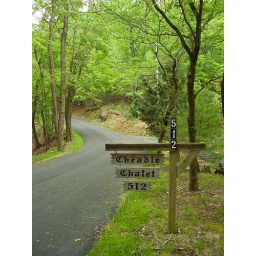
The sign for the beautiful house that we stayed in